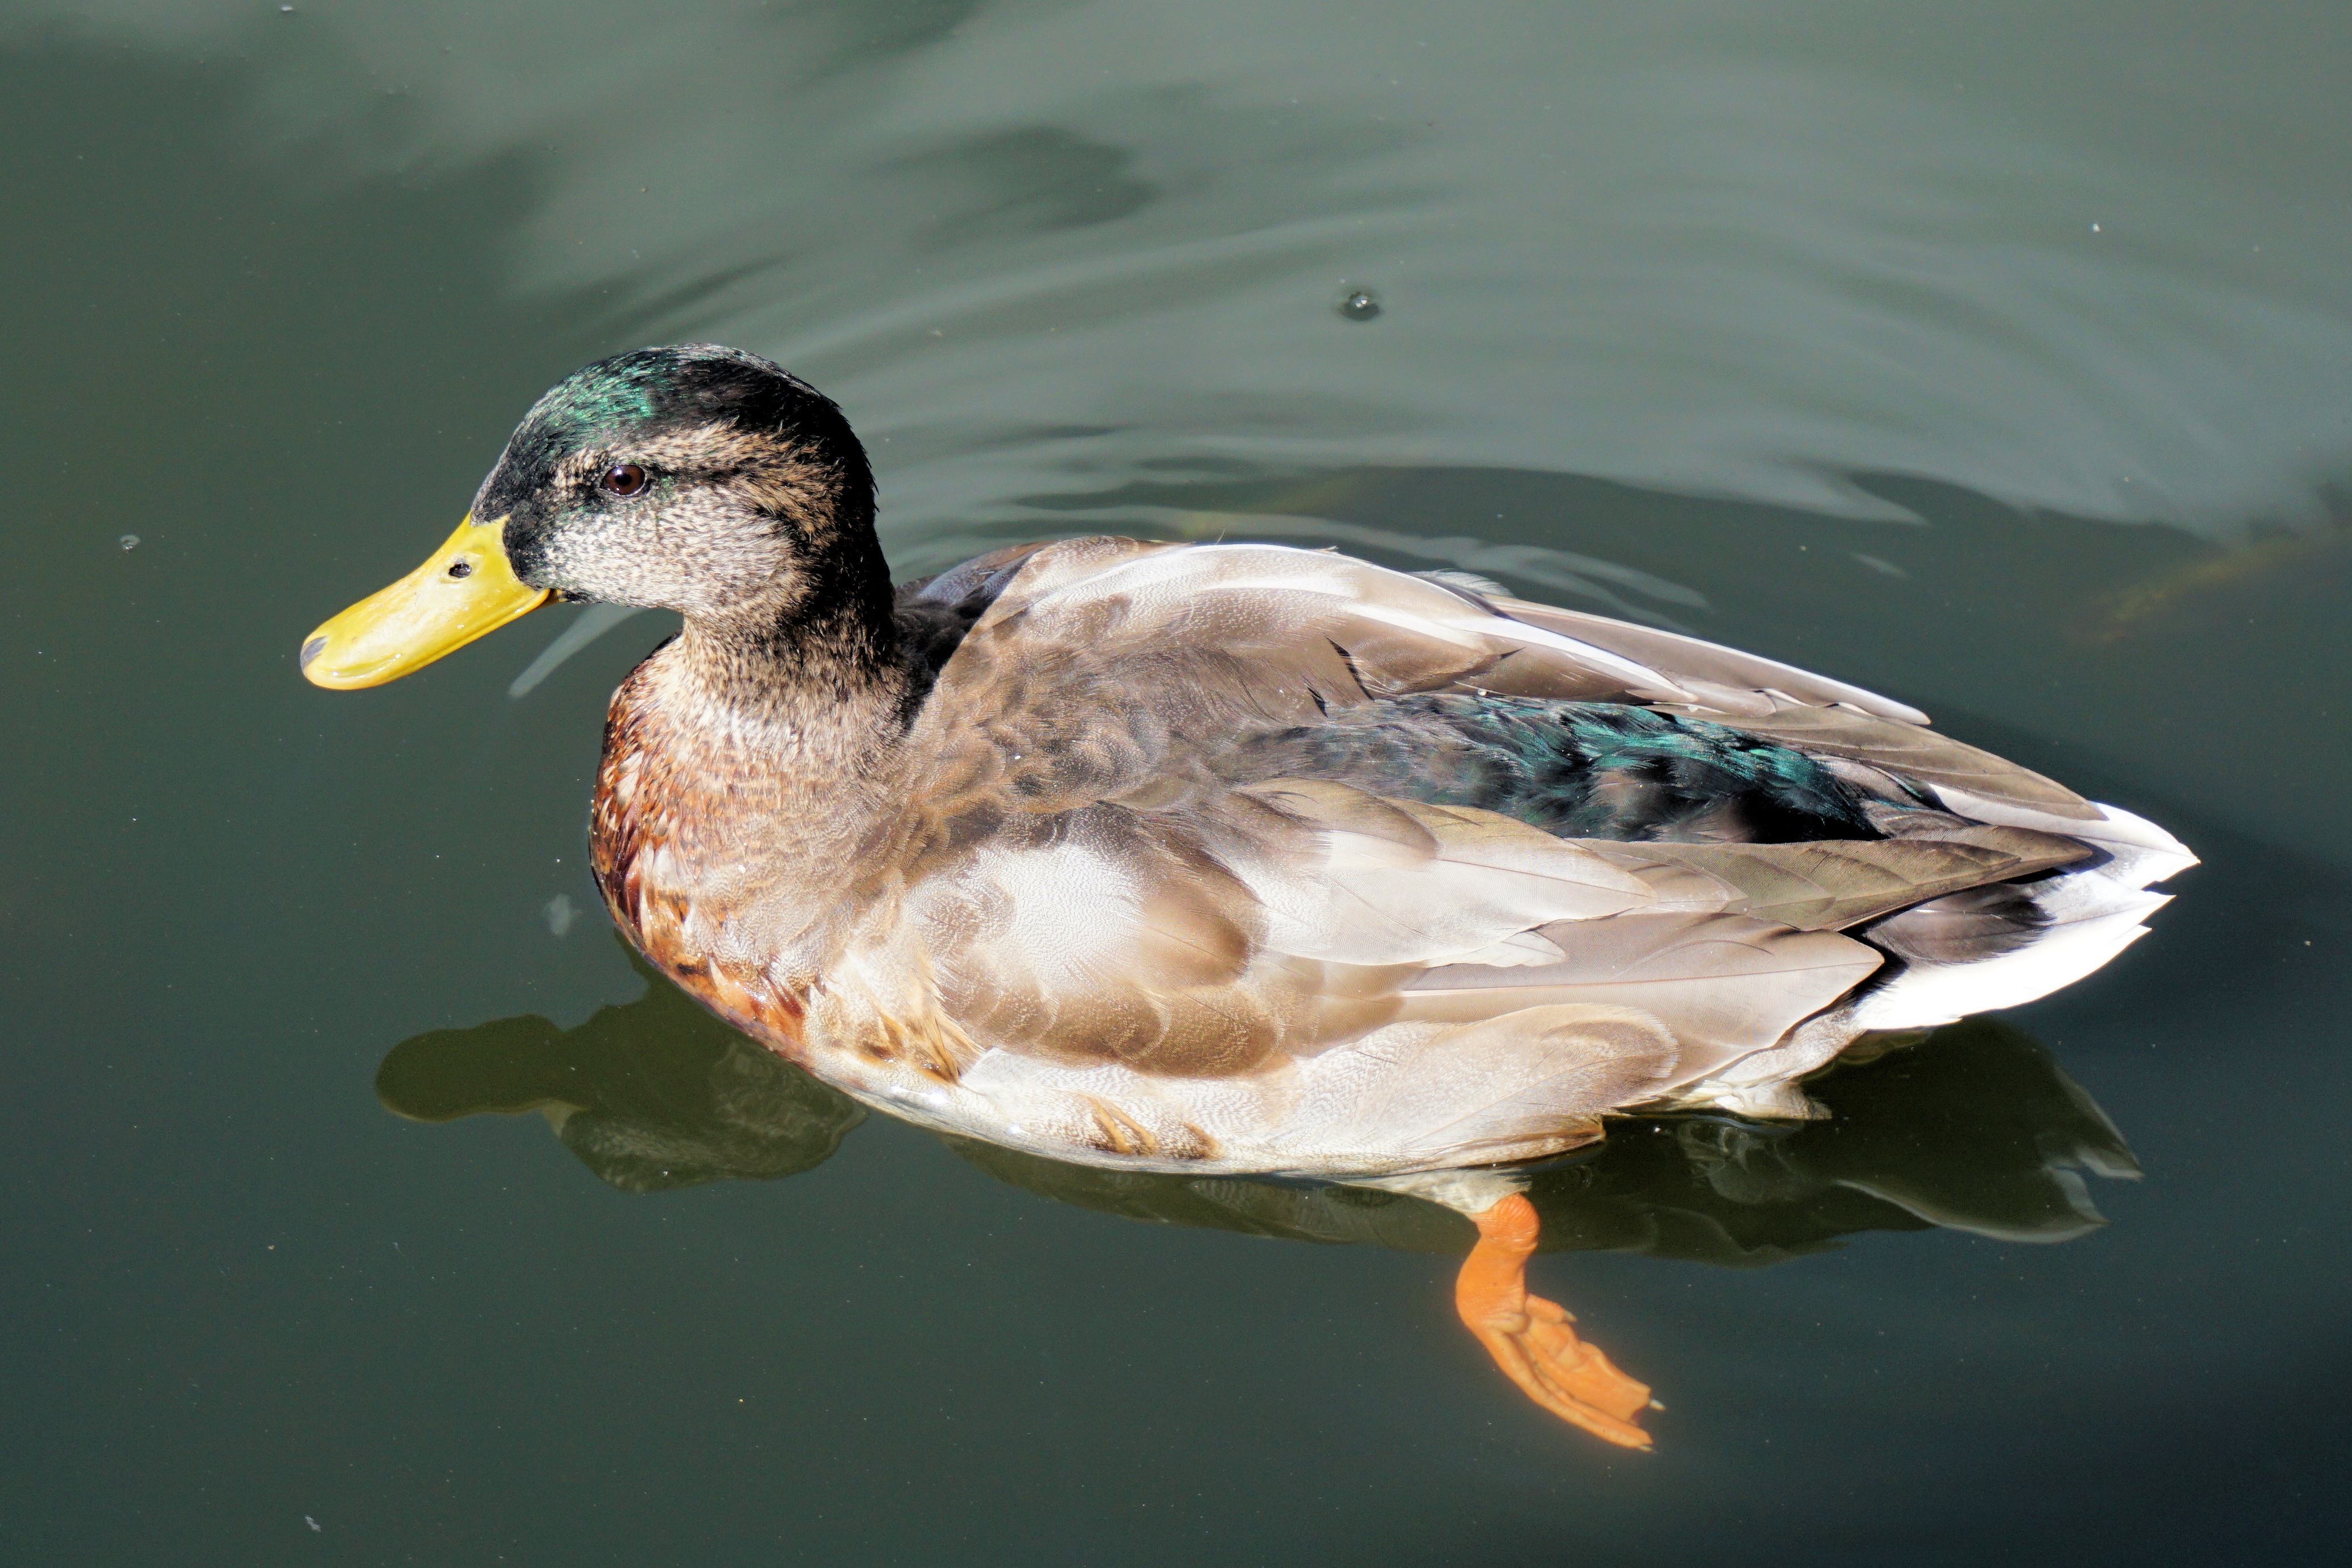
water, nature, bird, wing, pond, wildlife, swim, beak, park, fauna, duck, vertebrate, waterfowl, water bird, mallard, canard, before gel, ducks geese and swans, seaduck